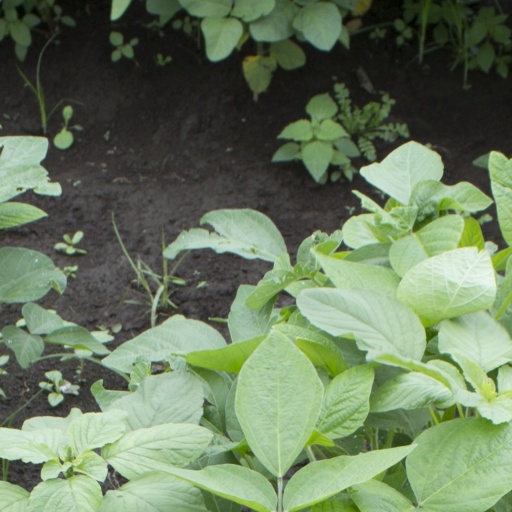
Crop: soybean